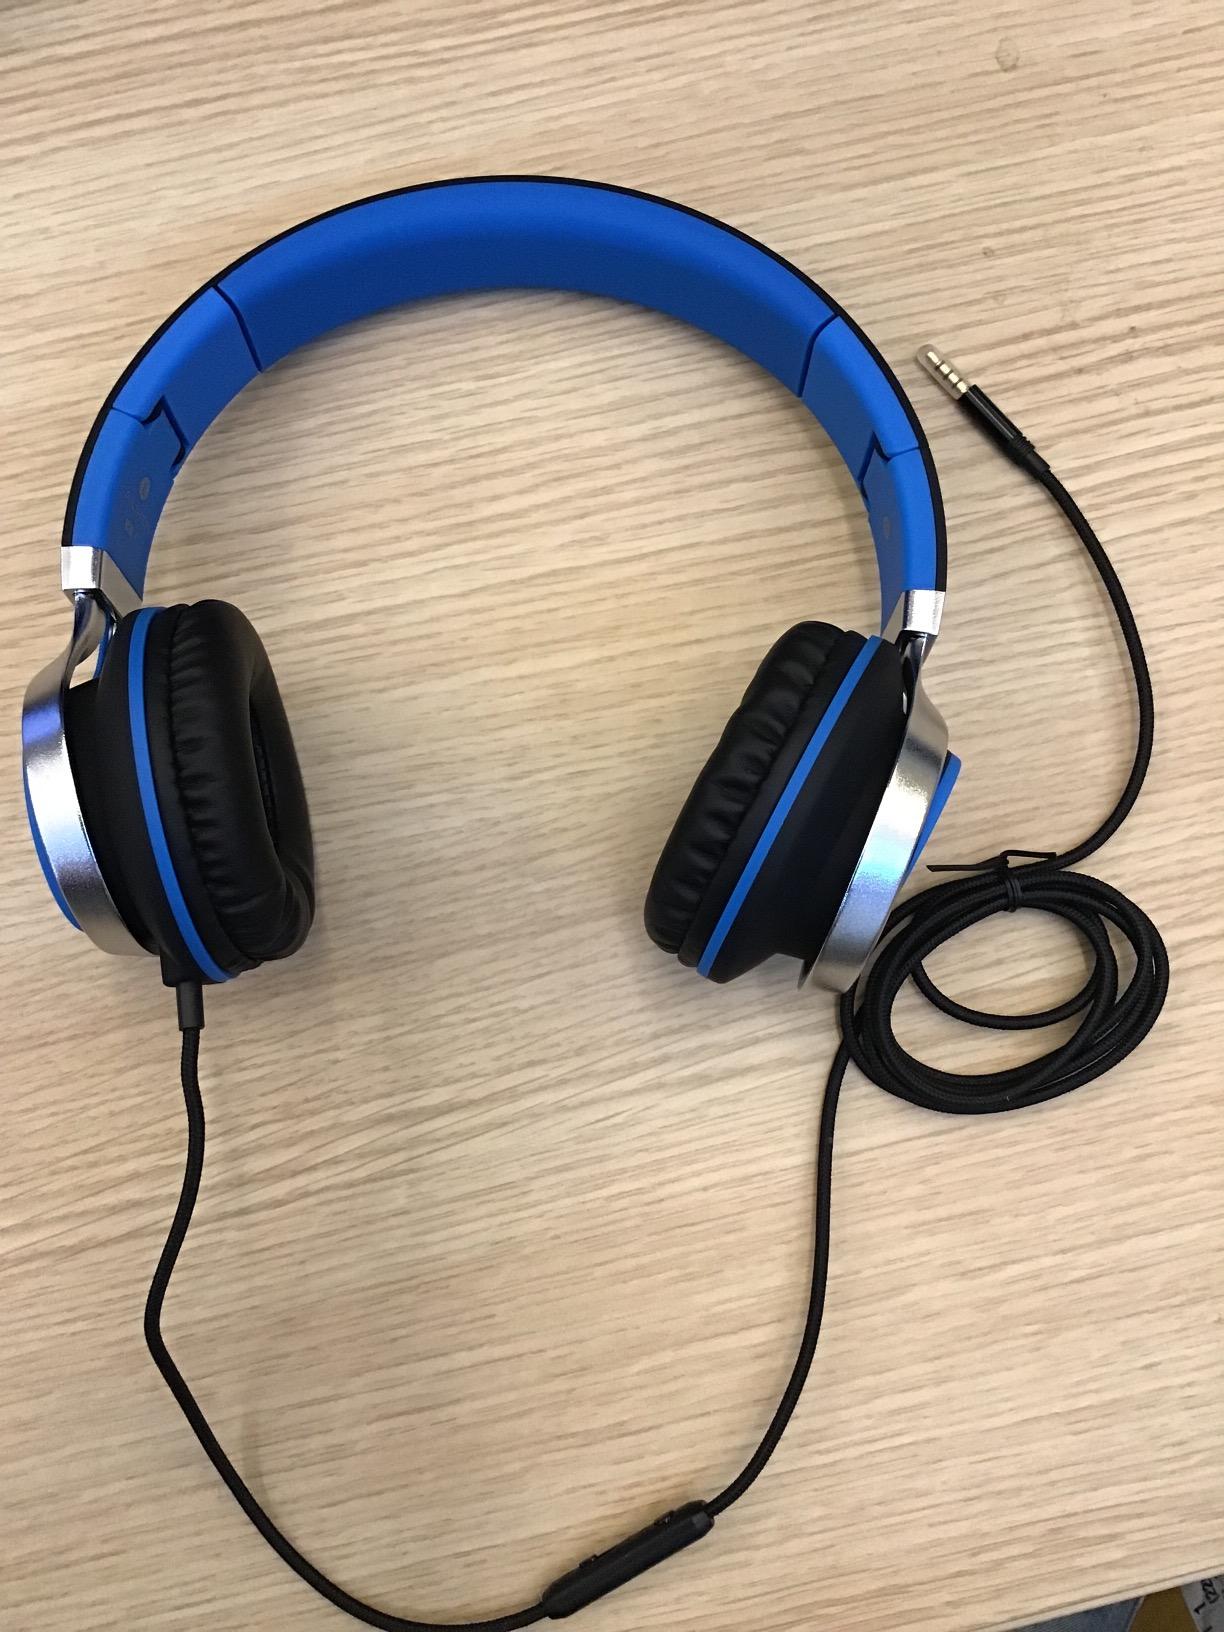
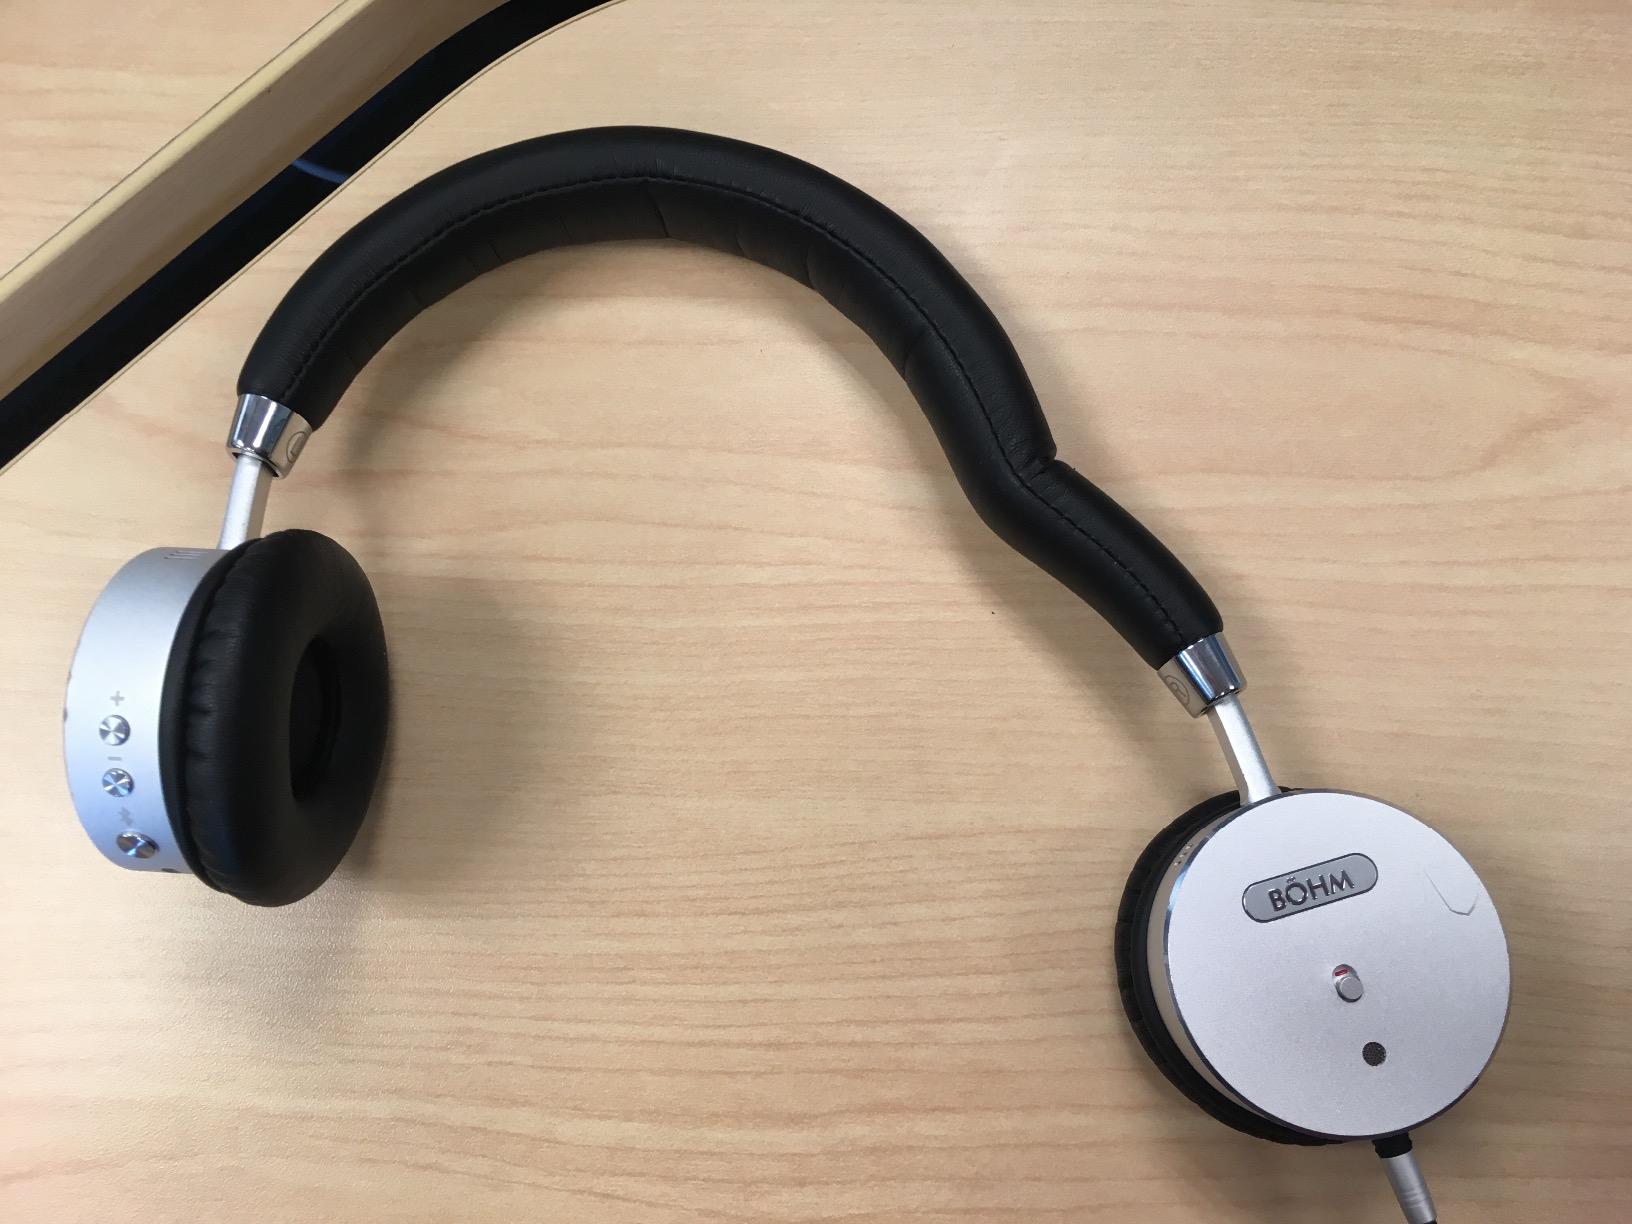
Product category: headphones
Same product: no